Orde Wingate

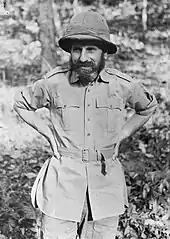
Wingate after his return from operations in Japanese-occupied Burma in 1943

Gideon force was named after the biblical judge Gideon who defeated a large force with a tiny band of men. Wingate invited a number of veterans of the Haganah SNS to join him, with the blessing of Ethiopia's Emperor Haile Selassie, and the group began to operate in February 1941. The Italians occupied Ethiopia between 1936 and 1941, and they conducted operations to "pacify" the people which killed about seven per cent of the population. There was a huge reservoir of hatred for the Italians as a result, and many Ethiopians were happy to assist Gideon Force. Wingate was temporarily promoted lieutenant colonel and put in command. He again insisted on leading from the front and accompanied his troops in the reconquest of Abyssinia.